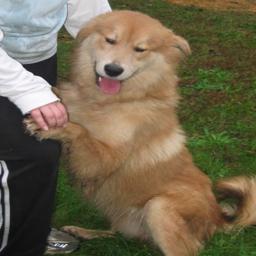
Animal: dogs